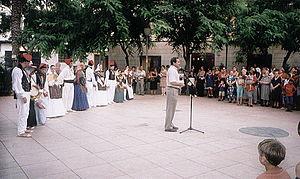
Ibiza est la plus grande des îles Pityuses et l'une des quatre îles habitées de l'archipel des Baléares. En effet, elle est considérée, de façon abusive en géographie ancienne mais acceptable sur un plan d'administration politique ou d'histoire récente, comme l'une des quatre grandes îles habitées de cet archipel des Baléares. Celui-ci forme l'une des dix-sept communautés autonomes d'Espagne, en mer Méditerranée, dont l'île d'Ibiza est l'une des provinces. Elle est dirigée par le Conseil insulaire d'Ibiza et subdivisée en cinq communes.